English-language press of the Communist Party USA

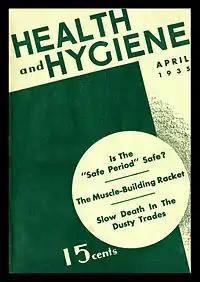
"Health and Hygiene" was a CPUSA magazine dedicated to medicine and fitness issued from 1935 to 1938, the height of the Popular Front period.

All (except for one) issues of Health and Hygiene can be downloaded from Marcists.org at this link: https://www.marxists.org/history/usa/pubs/health/index.htm